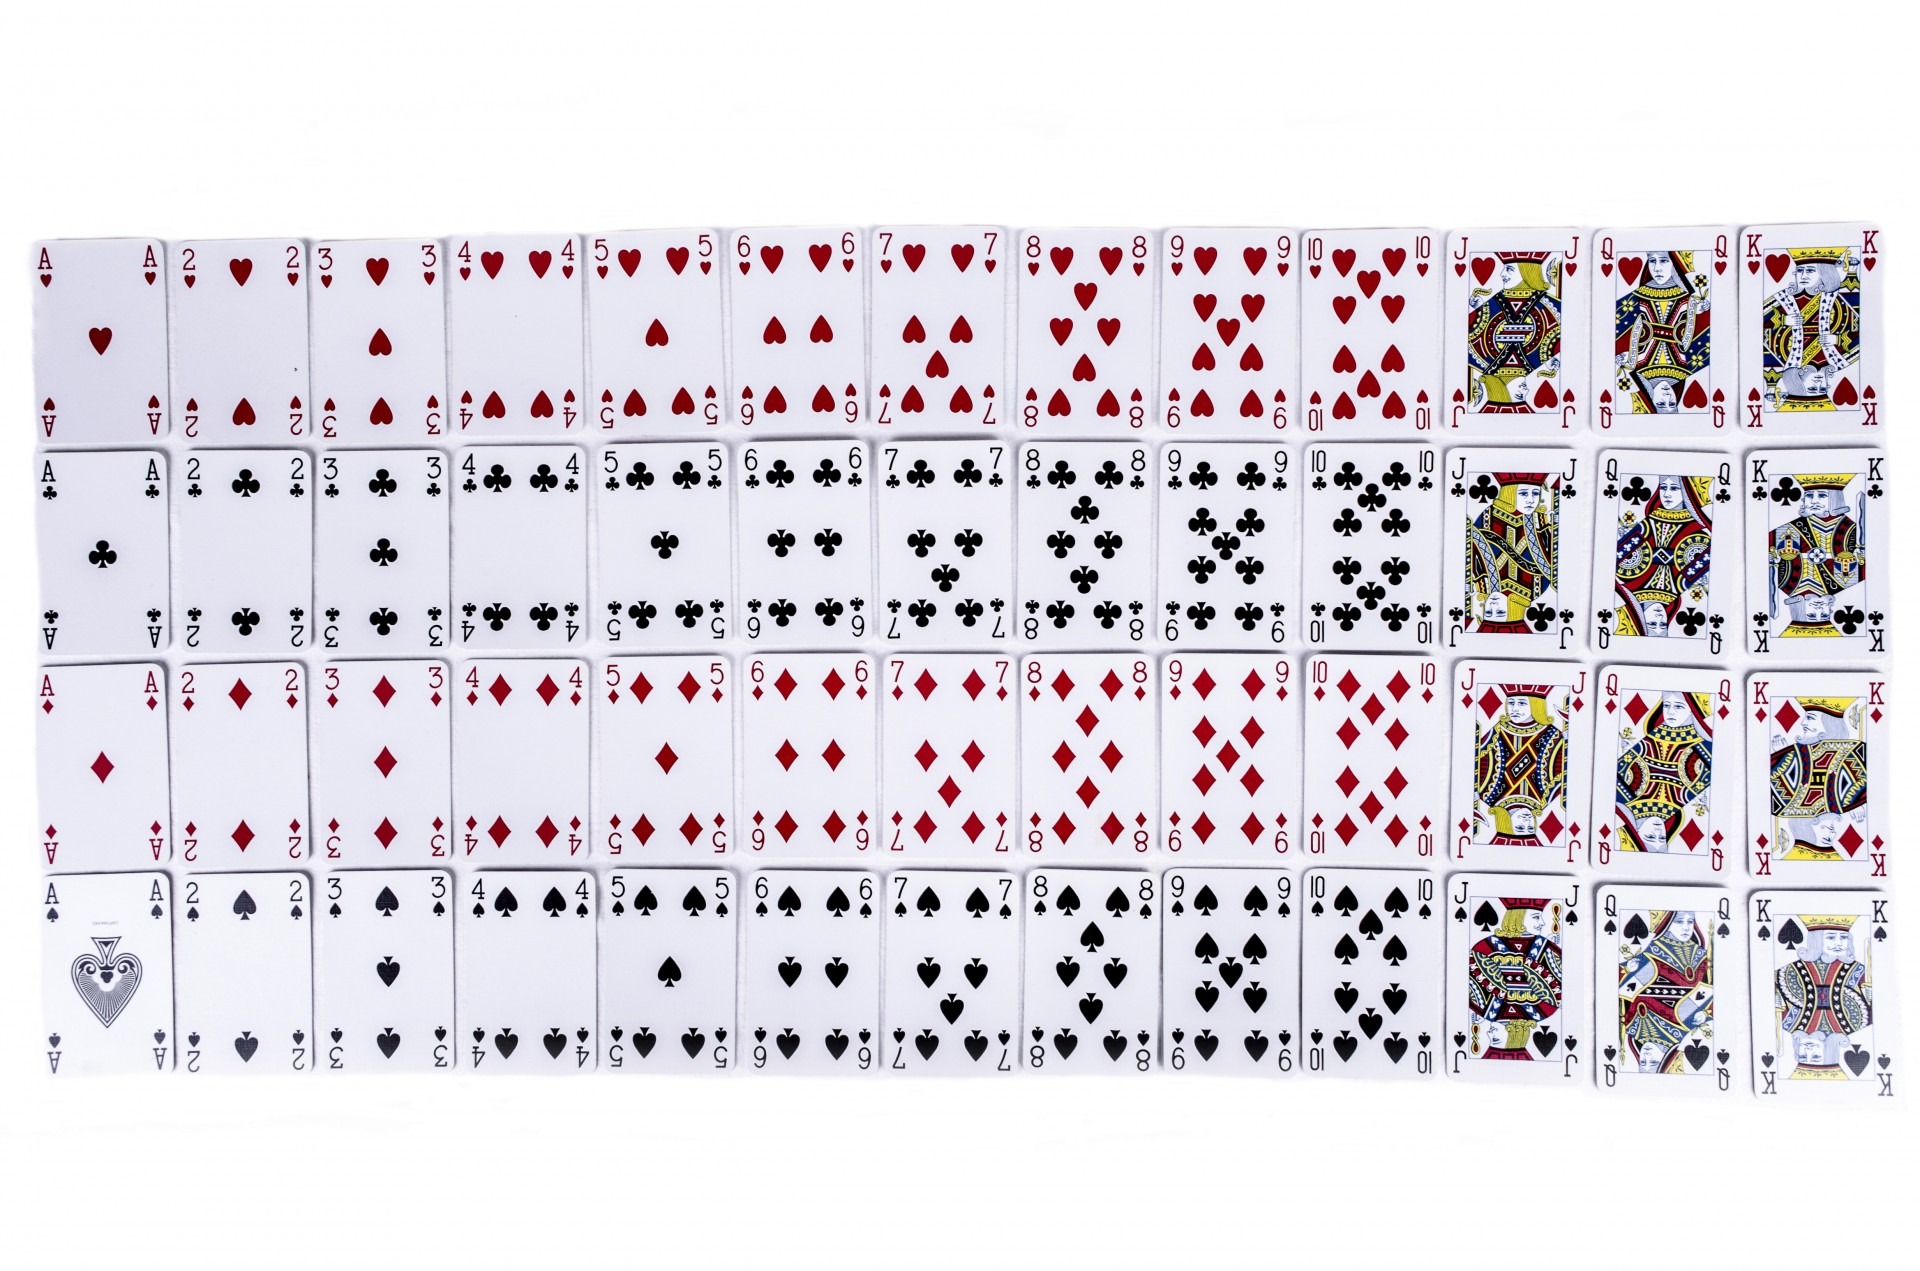
table, deck, game, play, line, green, macro, club, leisure, hold, skill, player, gamble, font, cards, fun, text, strategy, hearts, four, concept, spades, diamond, vegas, casino, gambling, shape, risk, fortune, addiction, triumph, success, poker, wealth, succeed, thrilling